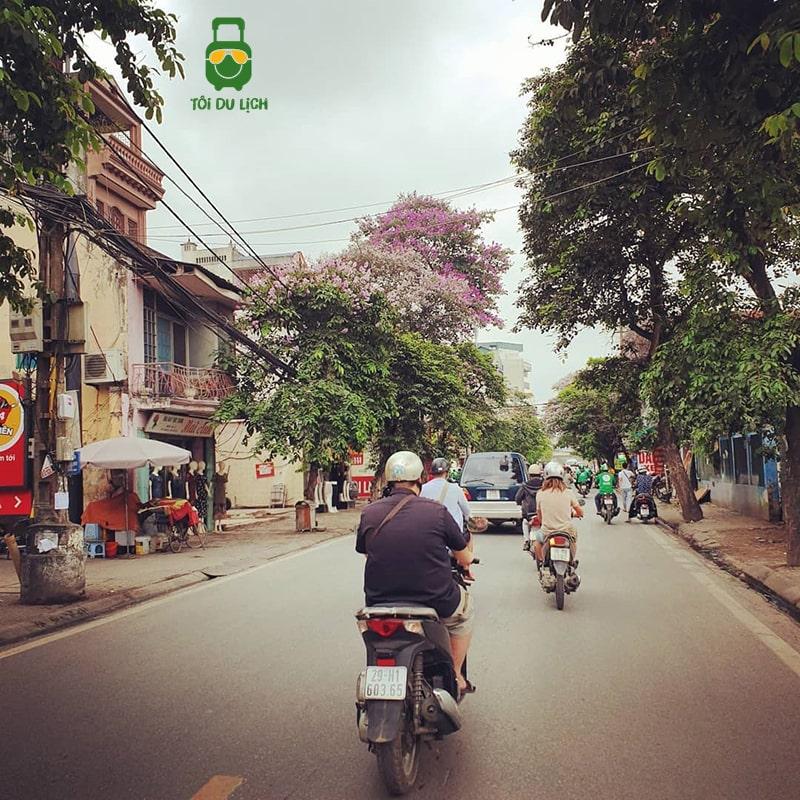
hai bên đường có những cây cổ thụ